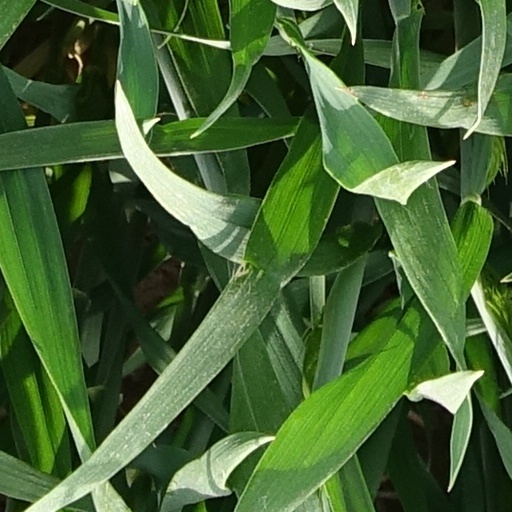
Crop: wheat